Question: Please indicate a possible affordance area of the apple that can be used for eating
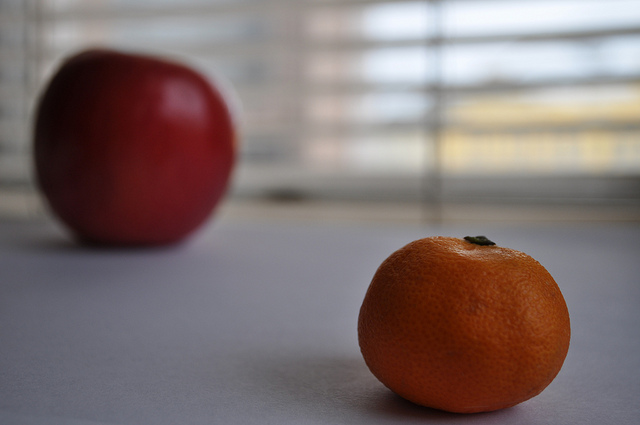
Answer: [30.5, 49, 230.5, 245]